Liquid metal

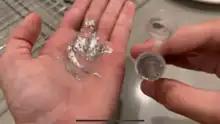
Gallium wets skin, as shown here.

Once oxides have been removed from the substrate surface, most liquid metals will wet most metallic surfaces. At room temperature, liquid metals are often reactive and soluble to metallic surfaces, though some solid metals are resistant to attack by the common liquid metals. For example gallium is corrosive to all metals except tungsten and tantalum, which have a high resistance to corrosion, more so than niobium, titanium and molybdenum.